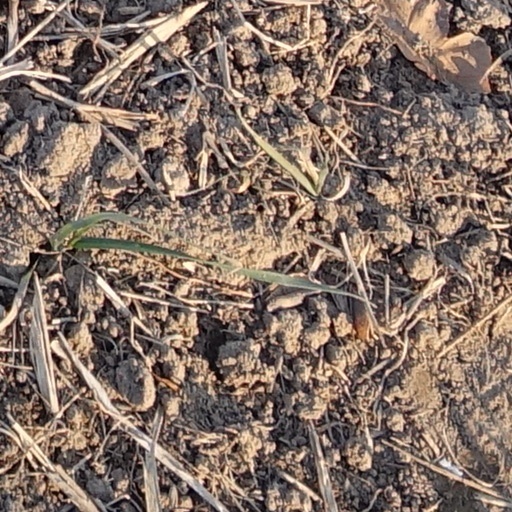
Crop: wheat